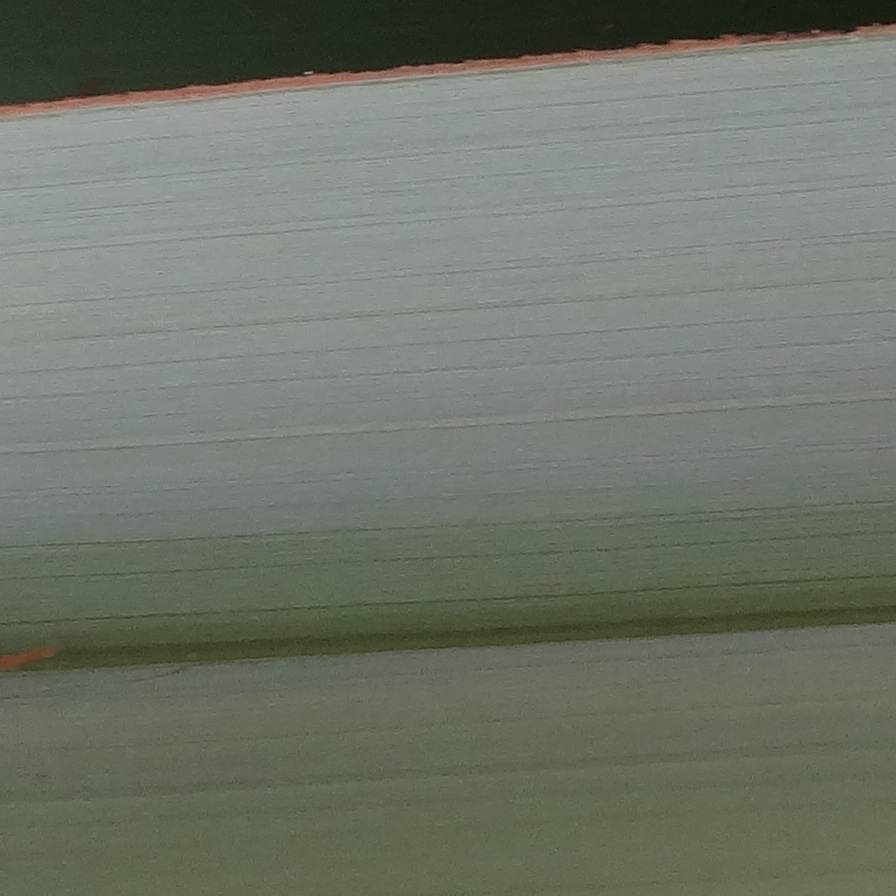
Label: Healthy